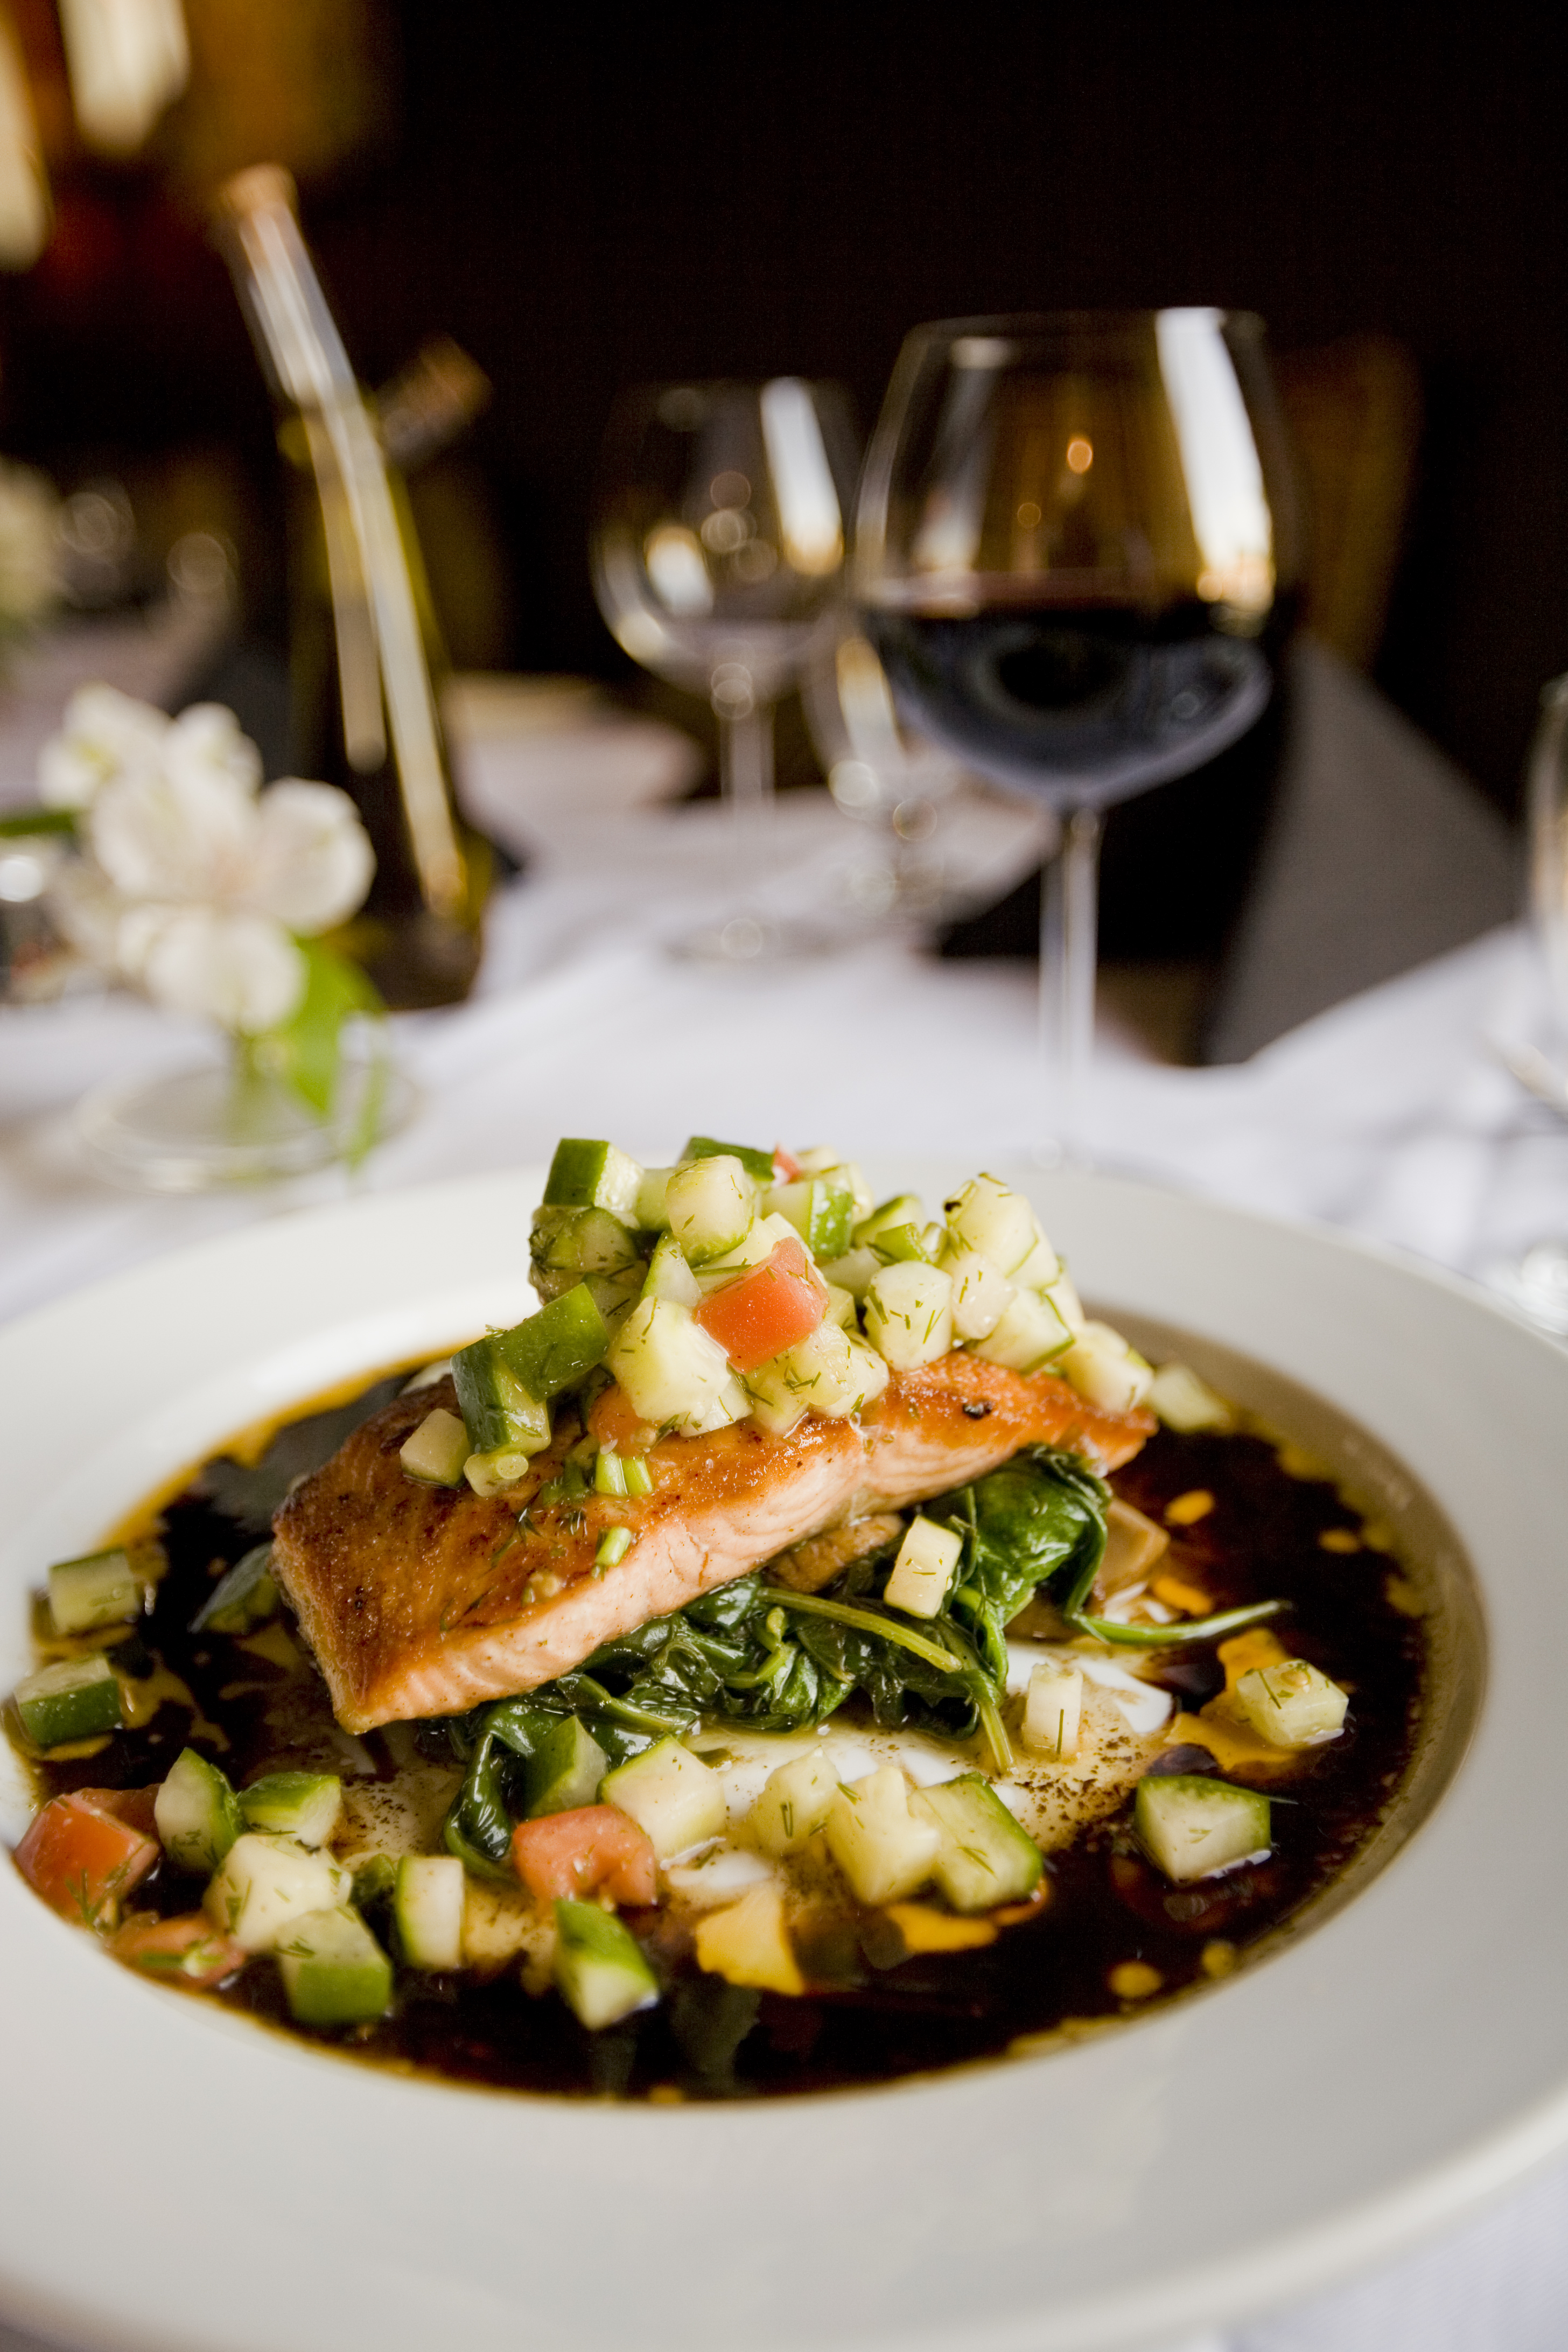
restaurant, dish, meal, food, produce, plate, breakfast, meat, lunch, cuisine, dinner, vegetarian food, brunch, sense, food plating